Sébastien Ogier

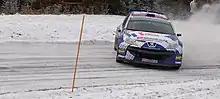
Ogier at the 2009 Monte Carlo Rally

In January 2009, Ogier made a one-off appearance in the Intercontinental Rally Challenge, contesting the Monte Carlo Rally. He won the prestigious event for his first rally in a Kronos Peugeot 207 S2000.